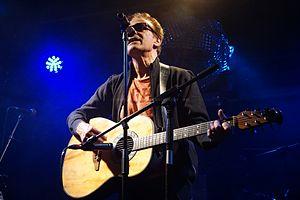
F. R. David, de son vrai nom Elli Robert Fitoussi, né le 1ᵉʳ janvier 1947 à Menzel Bourguiba est un chanteur français.